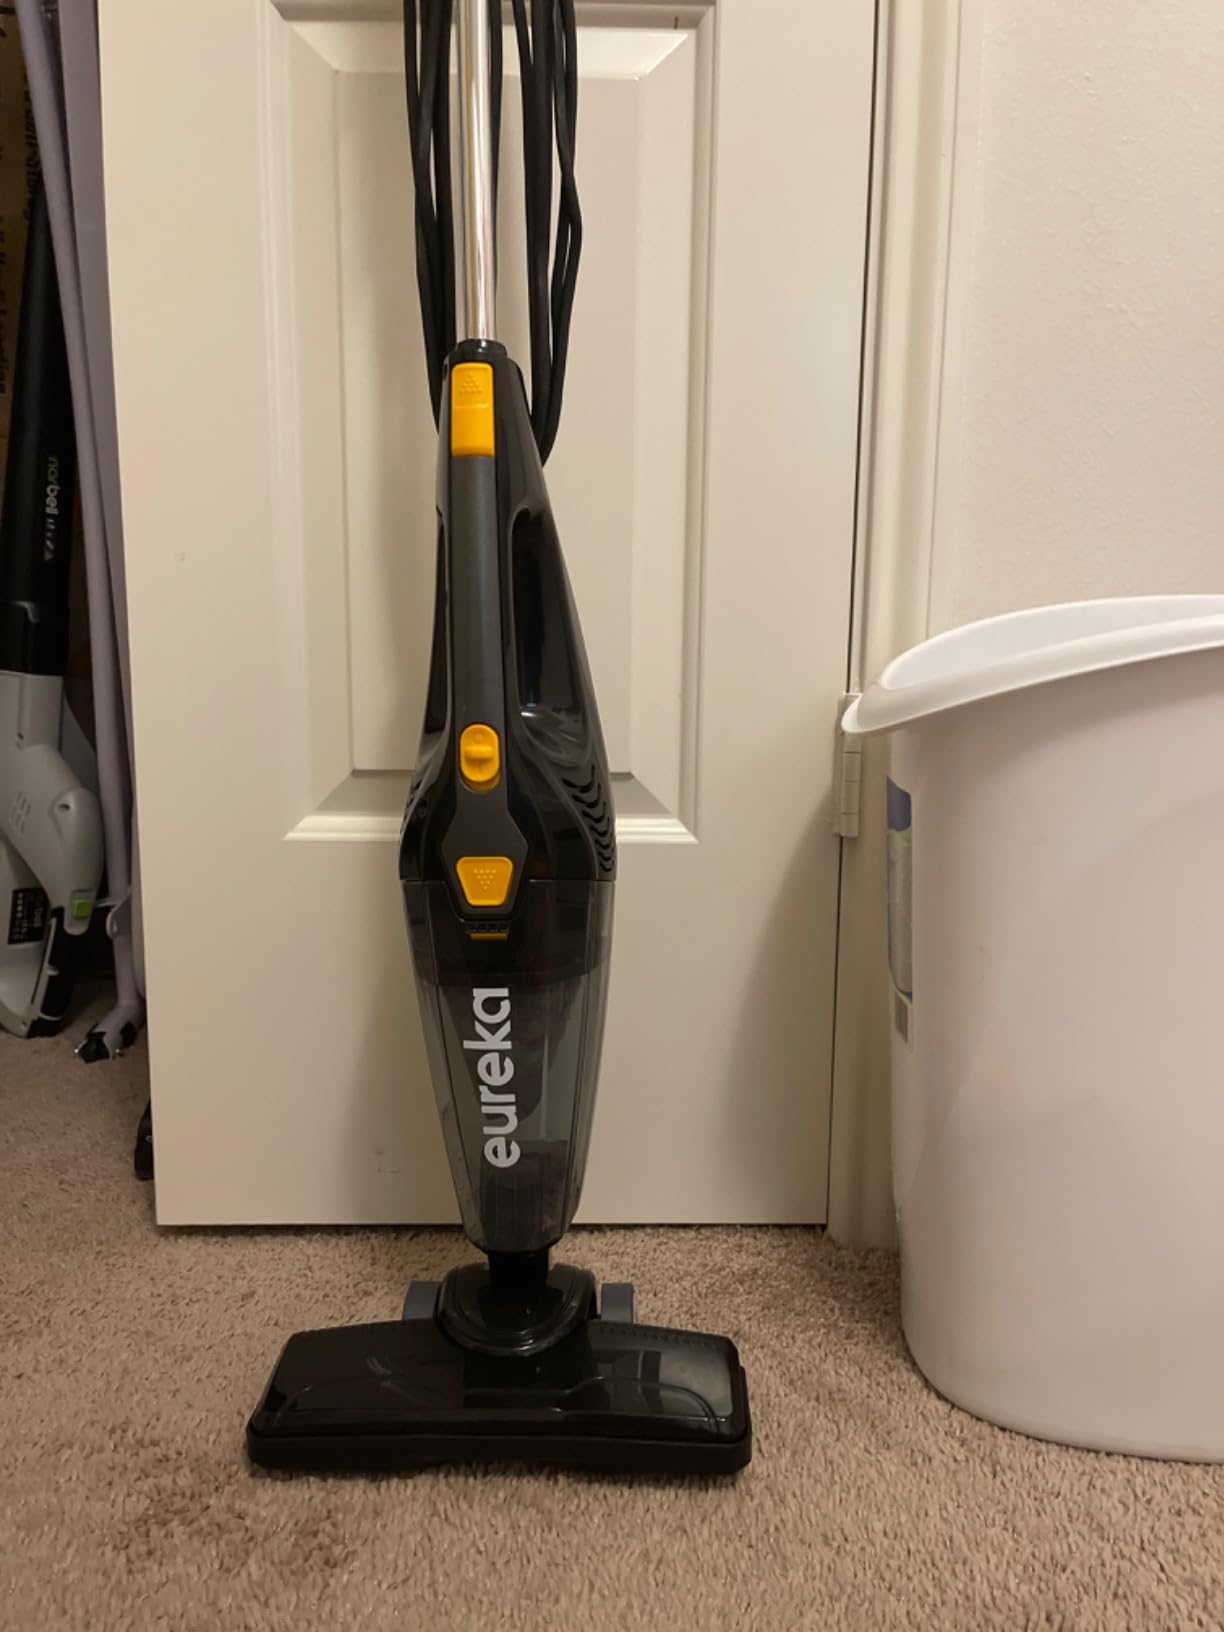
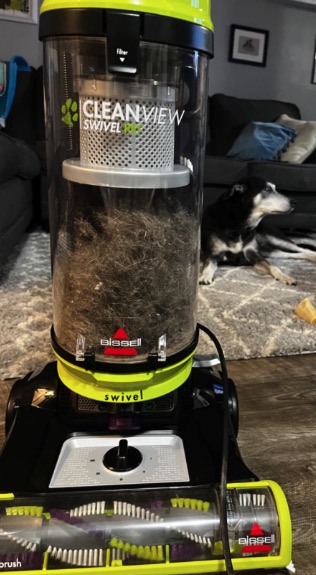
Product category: items_vacuum
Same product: no